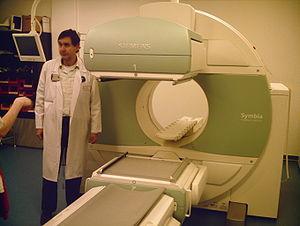
Tomographe d'émission monophotonique de marque Siemens. Il est composé de deux gamma-caméras.
La tomographie par émission monophotonique, en abrégé TEMP, ou même SPECT, aussi appelée tomoscintigraphie par émission monophotonique, est une technique qui repose sur le principe de la scintigraphie et qui permet d'effectuer des images ainsi que des reconstructions en trois dimensions d'organes et de leur métabolisme à l'aide d'un ensemble de gamma caméras tournant autour du patient.